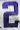
Number: 2